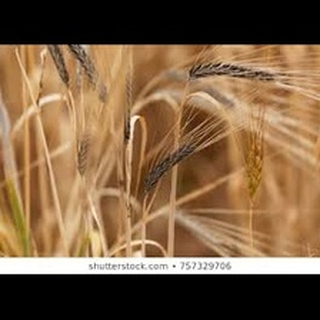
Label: wheat_smut